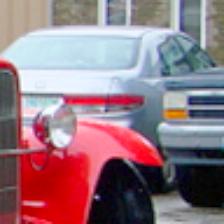
Label: NonHuman